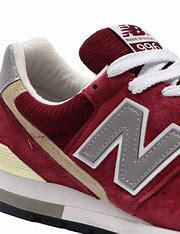
Brand: New
Model: Balance New Balance 996 Series